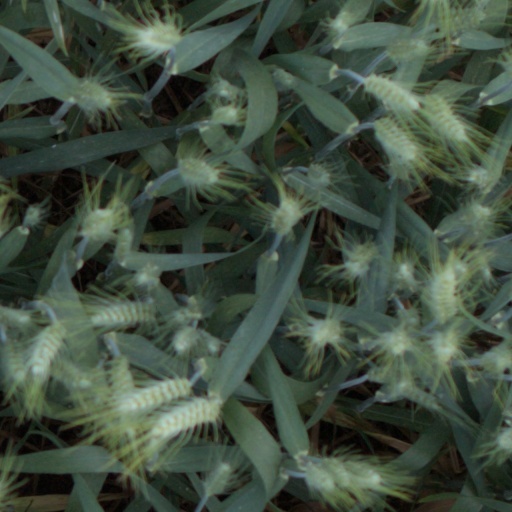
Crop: wheat